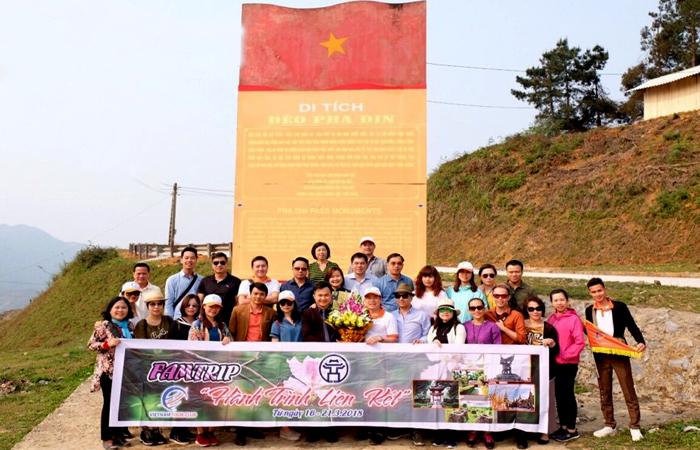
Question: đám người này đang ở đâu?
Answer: họ đang ở di tích đèo pha đin